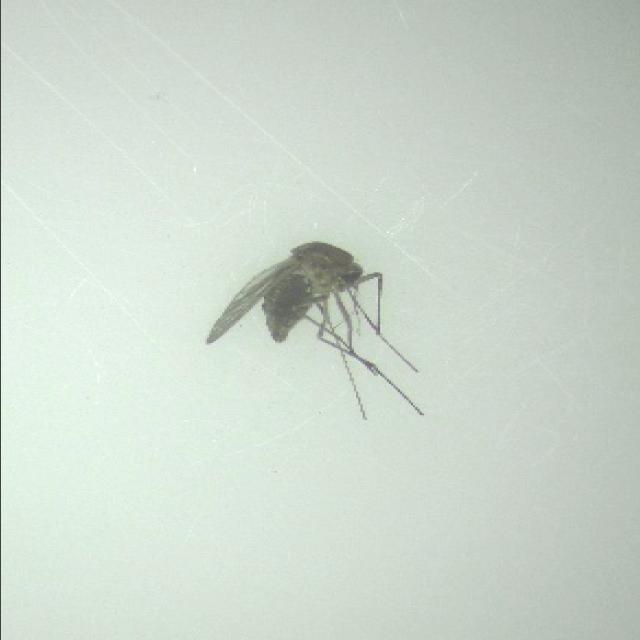
Species: culex_tritaeniorhynchus